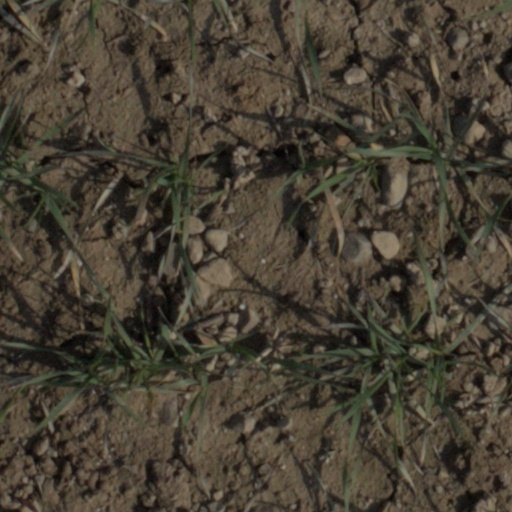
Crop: wheat